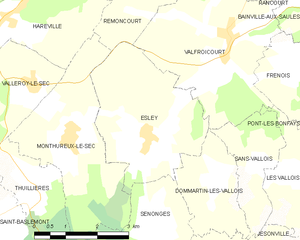
Carte des communes françaises Esley